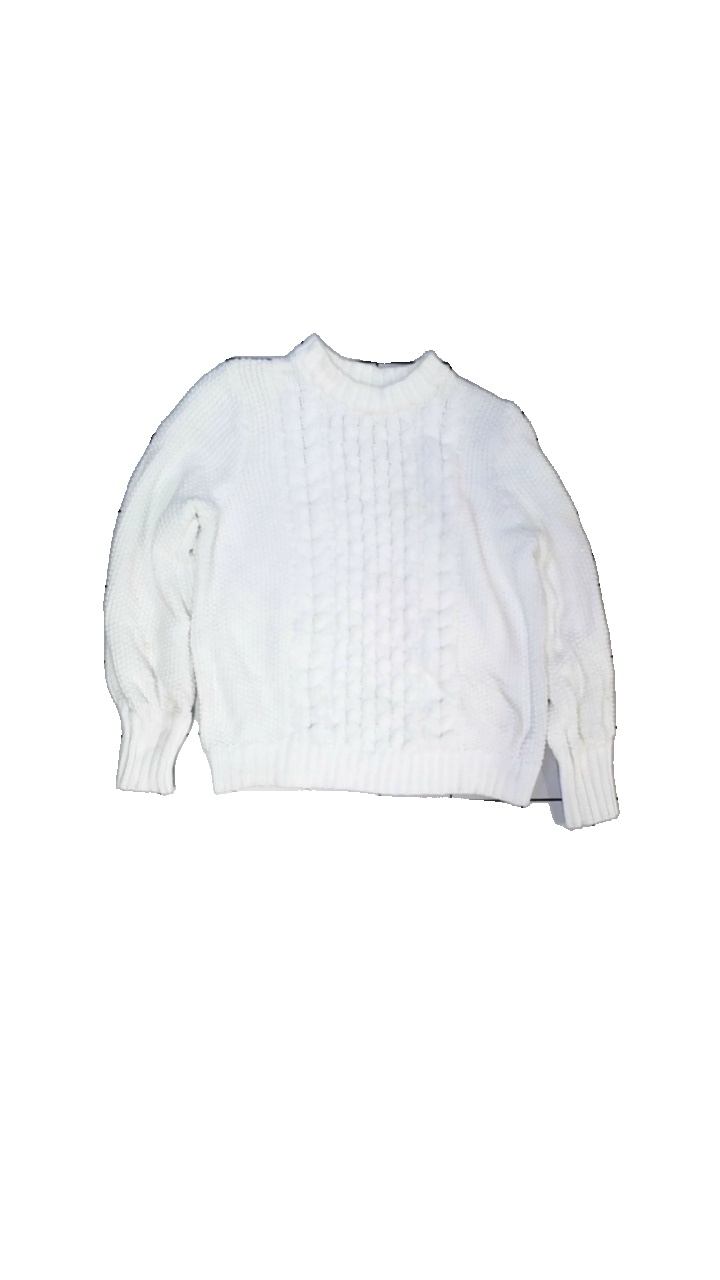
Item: Sweater (Men)
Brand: Hamton Republic (kappahl)
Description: vit stickad tröja med stickat mönster, fläck arm
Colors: White
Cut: Regular
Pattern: Other
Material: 50% acrylic 50% cotton
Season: All
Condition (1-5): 3
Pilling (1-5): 5
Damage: fläckar arn
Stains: Major
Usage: Export
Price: <50